Schützen (military)

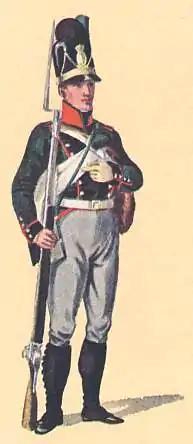
A Bavarian schütze, 1806.

Schützen (en:shooters but usually translated as "marksmen") is a German plural noun used to designate a type of military unit of infantrymen, originally armed with a rifled musket and used in a light-infantry or skirmishing role – and hence similar to the Jäger. The individual infantrymen are termed "Schütze". Prior to the introduction of firearms the word was used for 'archer', and is sometimes used in the form "Bogenschütze" (bowman – lit. 'bow shooter').